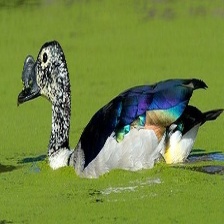
Species: KNOB BILLED DUCK
Scientific name: SARKIDIORNIS MELANOTOS
ImageNet parent category: drake